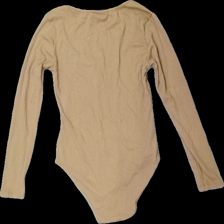
View: back
Type: Top
Category: Ladies
Brand: Gina Tricot
Colors: Brown
Material: 65% polyester 35% cotton
Cut: Regular
Size: M
Season: All
Damage location: bottom center
Damage 2 location: middle right
Damage 3 location: top center
Price range: 50-100
Recommended usage: Reuse
Description: brun långärmad body
Comment: body